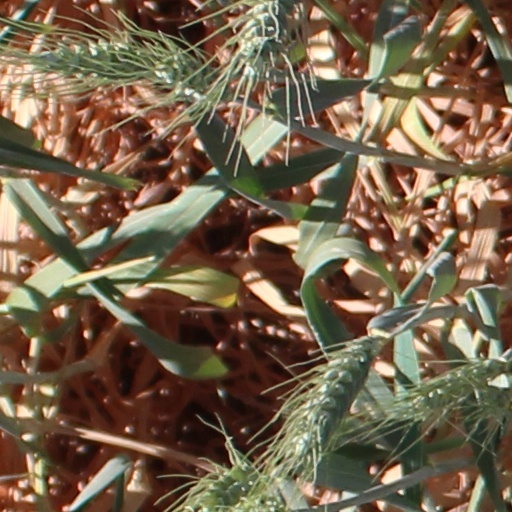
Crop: wheat